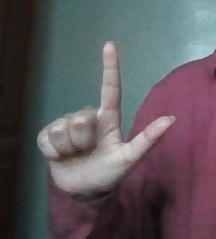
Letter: laam